Jim Fregosi

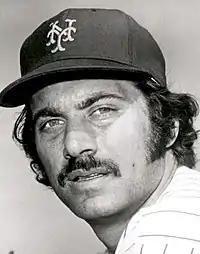
Fregosi in 1973

On December 10, 1971, Fregosi was traded to the New York Mets for four players, including future hall of fame pitcher Nolan Ryan, a trade that embittered many New York fans because of Ryan's future success. Fregosi took jibes over the trade with good humor, saying the blame belonged with Angels' general manager Harry Dalton, not him. (Fregosi would later manage Ryan in 1978 and 1979, Ryan's last two years as an Angel.)